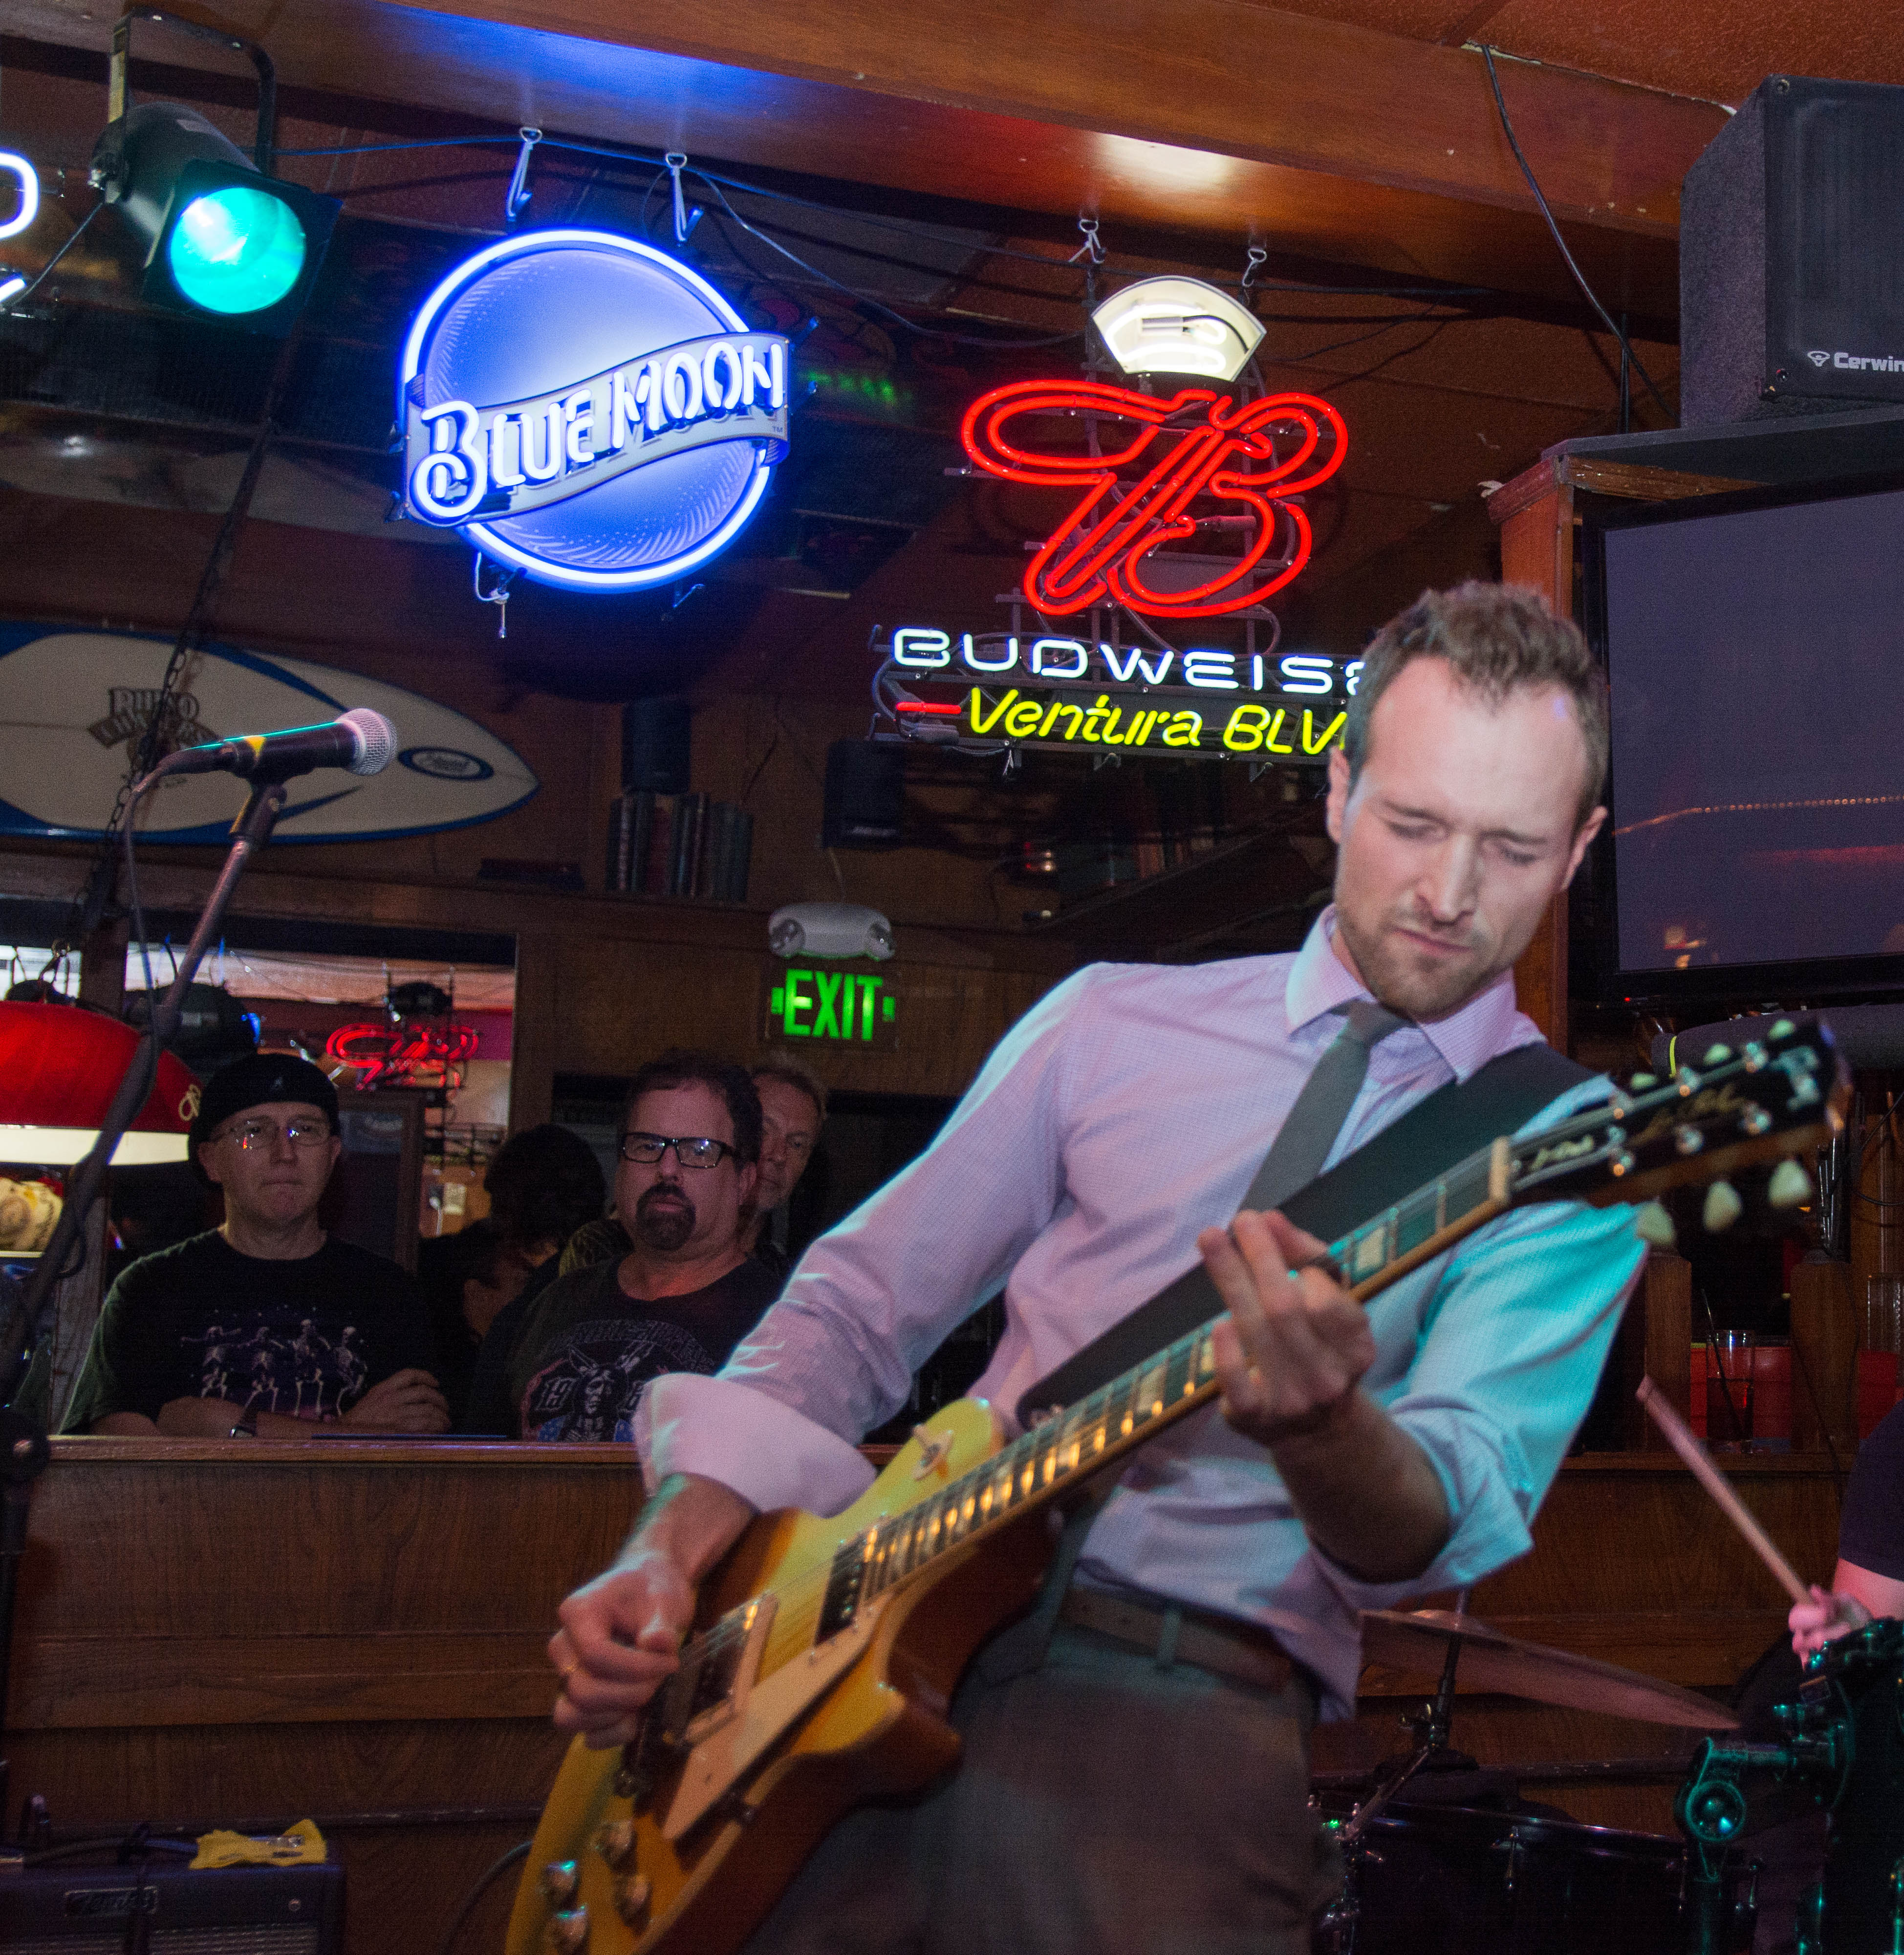
music, guitar, concert, musician, blues, performance, singing, guitarist, jwjones, canadablues, entertainment, social group, musical ensemble